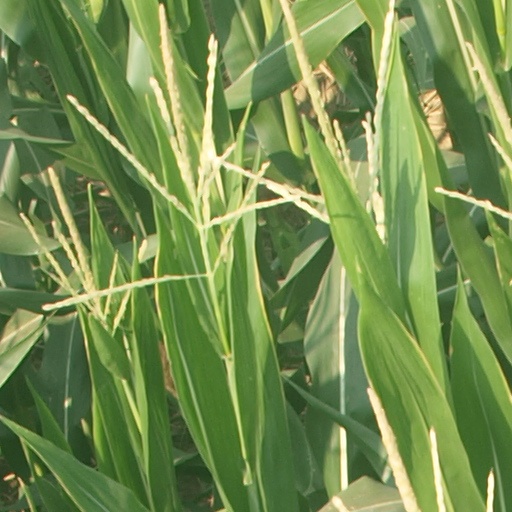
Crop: maize; corn